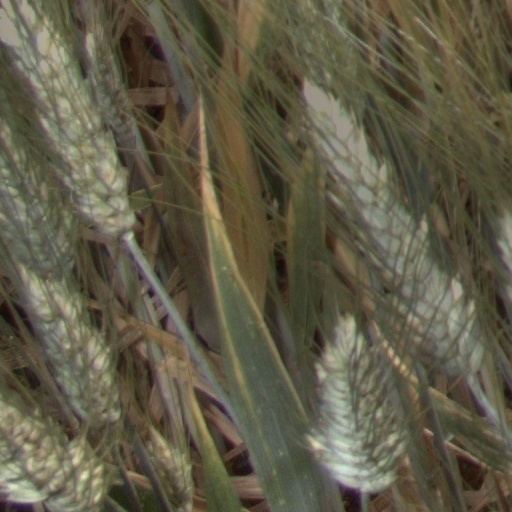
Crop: wheat